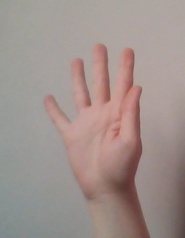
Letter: sheen